Rangitata Diversion Race

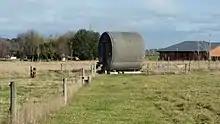
The Pipe Shed at Methven

A section of reinforced concrete pipe manufactured for the RDR scheme was retained and installed at a site in Methven that was formerly the Public Works Department's headquarters and the workers' accommodation camp for the scheme. Approximately 800 of these pipe sections were installed to complete the RDR project. The pipe section is in diameter, and is mounted on a base that was a pre-cast control gate for the water race. Concrete ends were installed and a timber floor fitted to turn the pipe section into a storage space. The Pipe Shed has been used for various purposes including an explosives store.